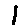
Label: 1